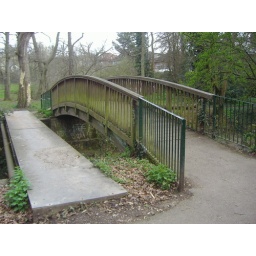
Did you know- once you cross that bridge you're in Finchley. Like many places the water divides the districts.